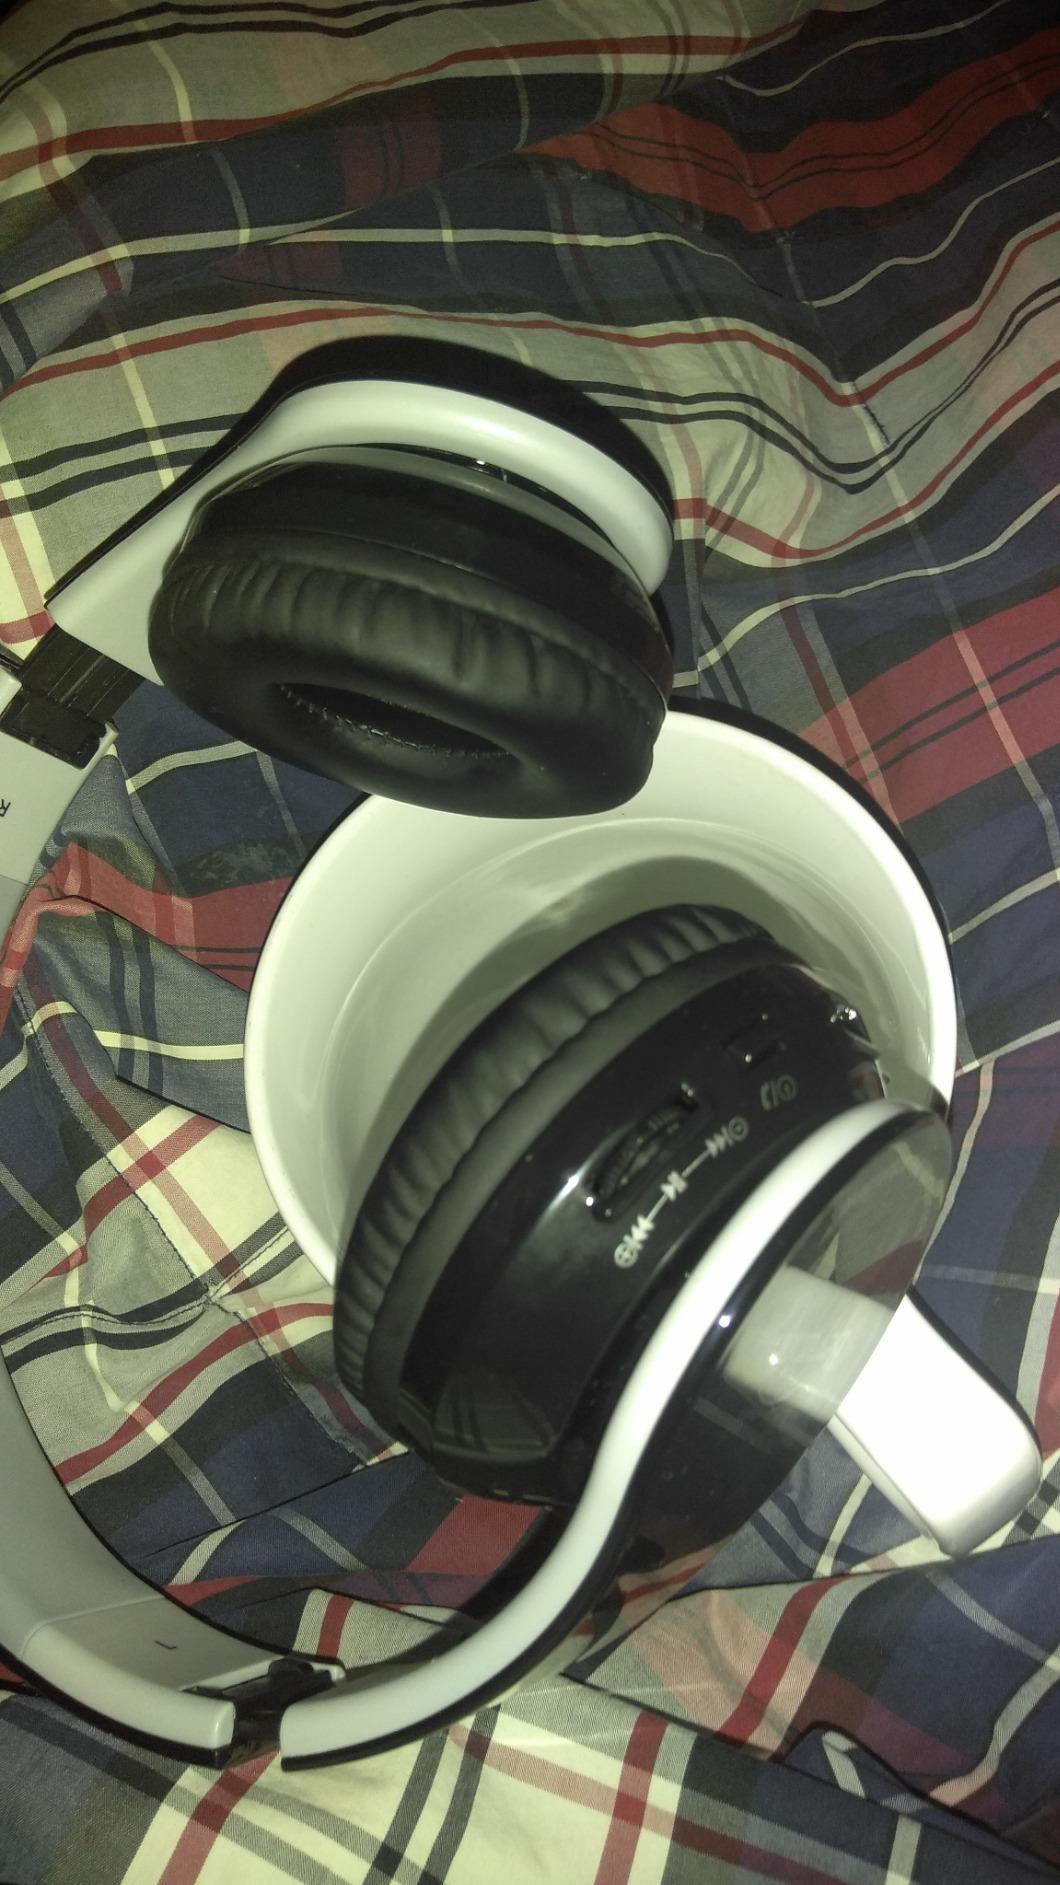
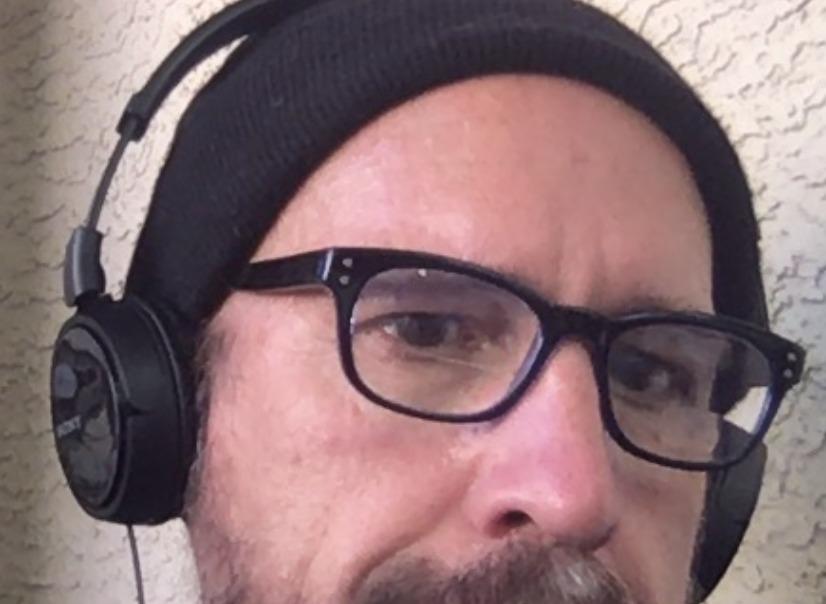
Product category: headphones
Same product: no